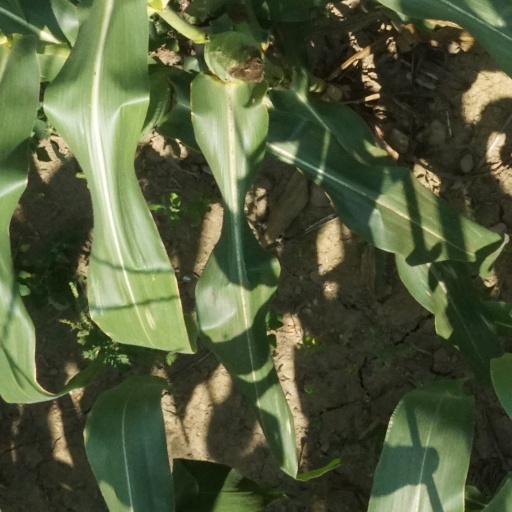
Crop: maize; corn